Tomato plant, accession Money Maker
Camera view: vertical (180 deg); turntable rotation: 240 degrees
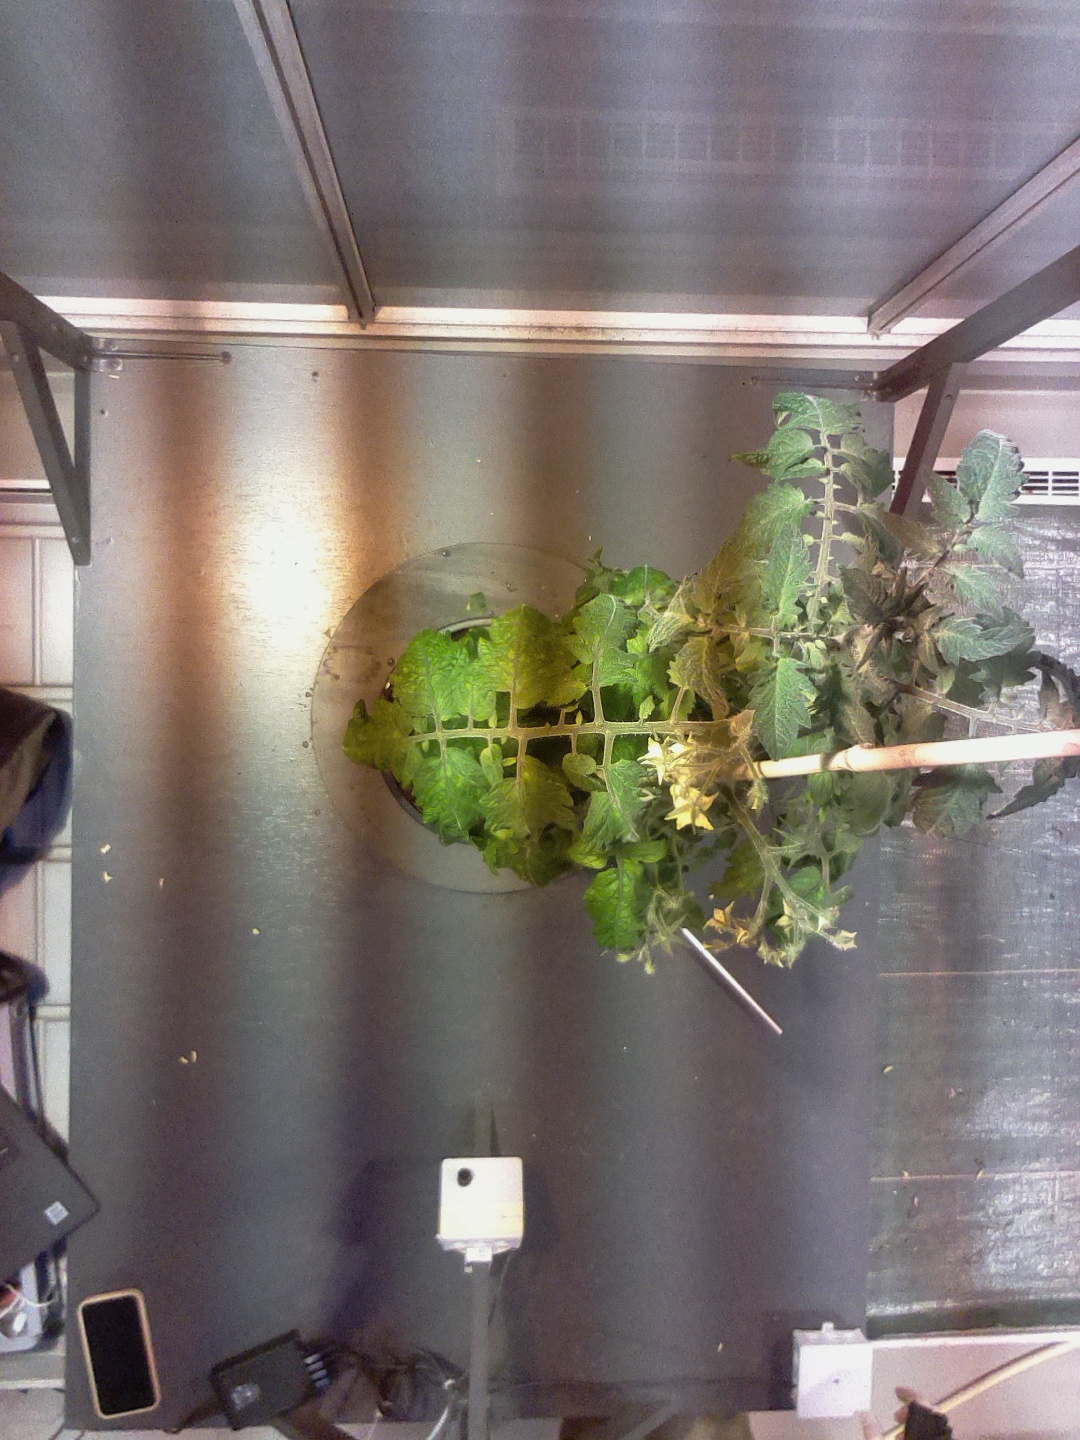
BBCH growth stage 69: End of flowering, 90%-100% of flowers open, more petals falling